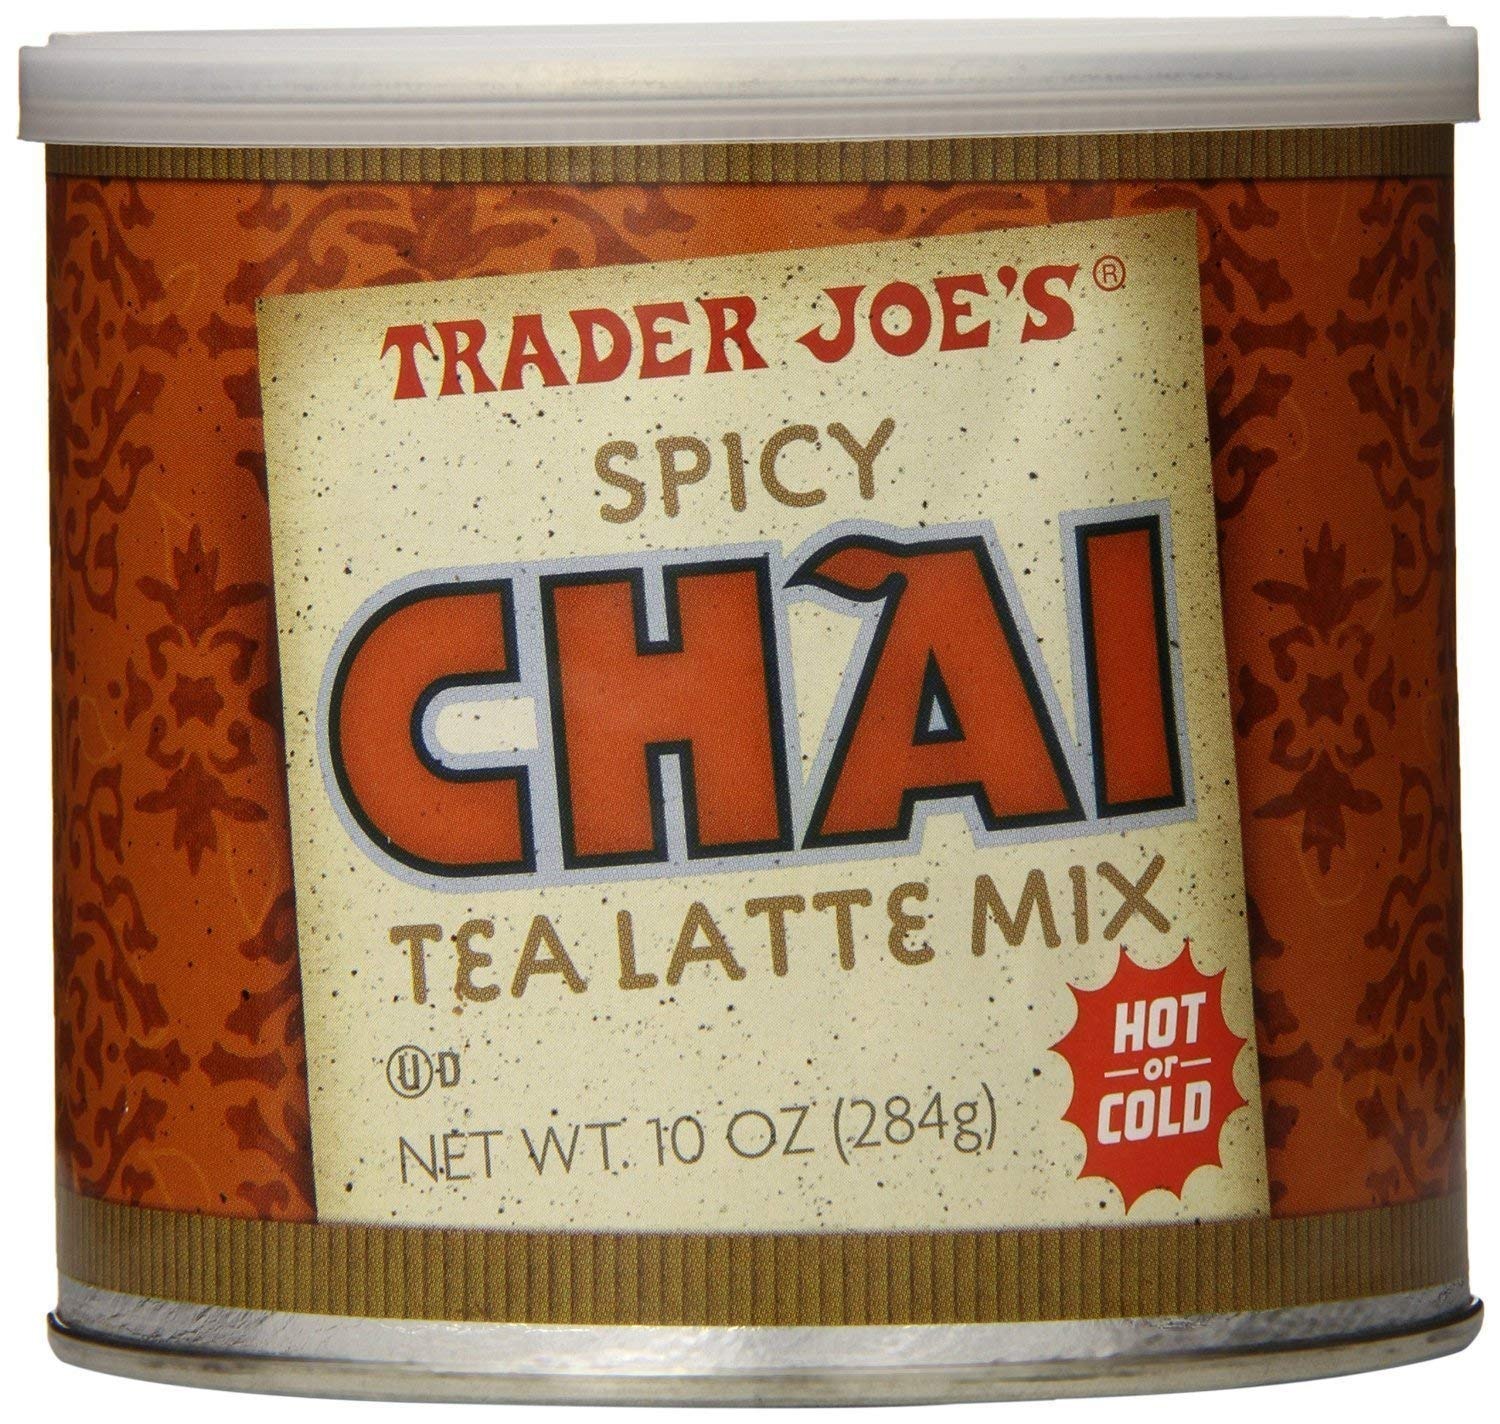
Item Name: Trader Joe's Spicy Chai Tea Latte Mix-SET OF 3
Value: 30.0
Unit: Ounce

Price: 21.39